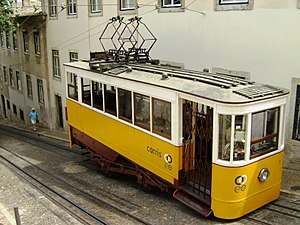
Elevador da Glória / Billedgalleri
Elevador da Glória er en kabelbane i Lissabon, Portugals hovedstad. Kabelbanen forbinder pladsen Praça dos Restauradores i bydelen Baixa med gaden Rua S. Pedro de Alcântara i den højereliggende bydel Bairro Alto. Elevador da Glória er den næstældste af de tre kabelbaner i Lissabon, de to øvrige er Elevador da Bica og Elevador do Lavra.